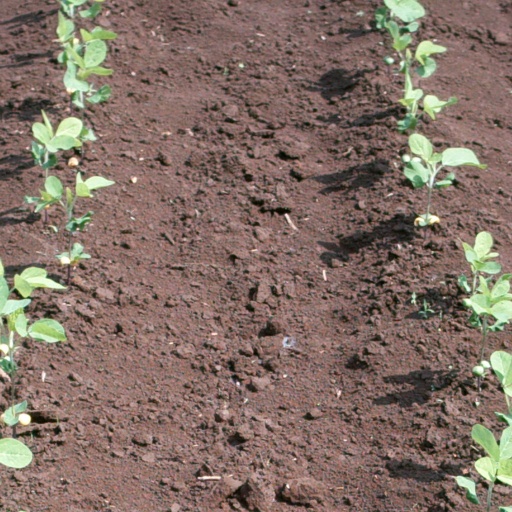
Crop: soybean